Mefitis

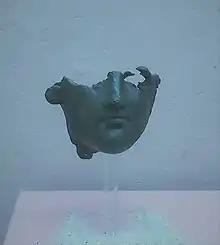
Face of the goddess Mefitis, bronze fragment stored in the Museo Archeologico Nazionale della Basilicata (National Archaeological Museum of Basilicata), Potenza.

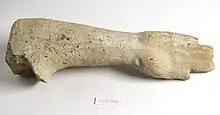
Ancient Roman votive offering such as would have been offered to the goddess

In Roman mythology, Mefitis (or Mephitis; Mefite in Italian) was a minor goddess of the poisonous gases emitted from the ground in swamps and volcanic vapors.